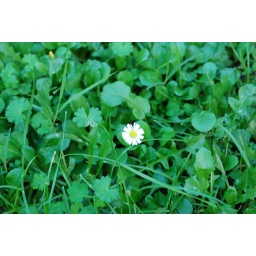
a flower in the grass